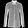
Label: Shirt